World Series of Off-Road Racing

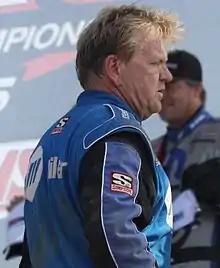
2007 Pro 2WD champion Scott Taylor, pictured in 2012

WSORR events were shown tape delayed on American television on Speed Channel and on Motors TV in Europe. VERSUS broadcast some of the events.